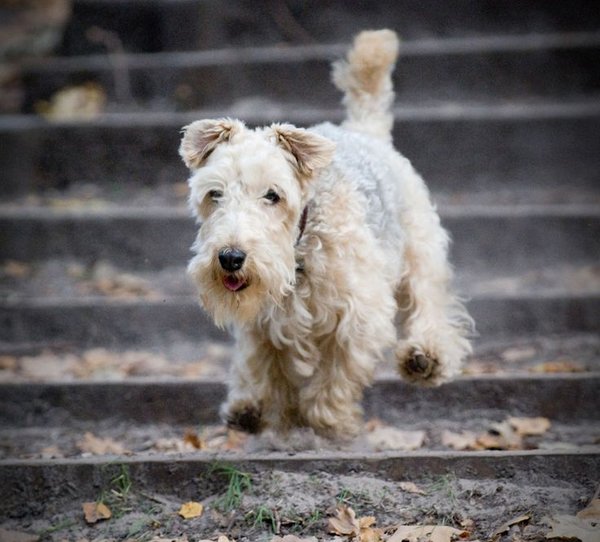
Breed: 216-n000017-Lakeland_terrier